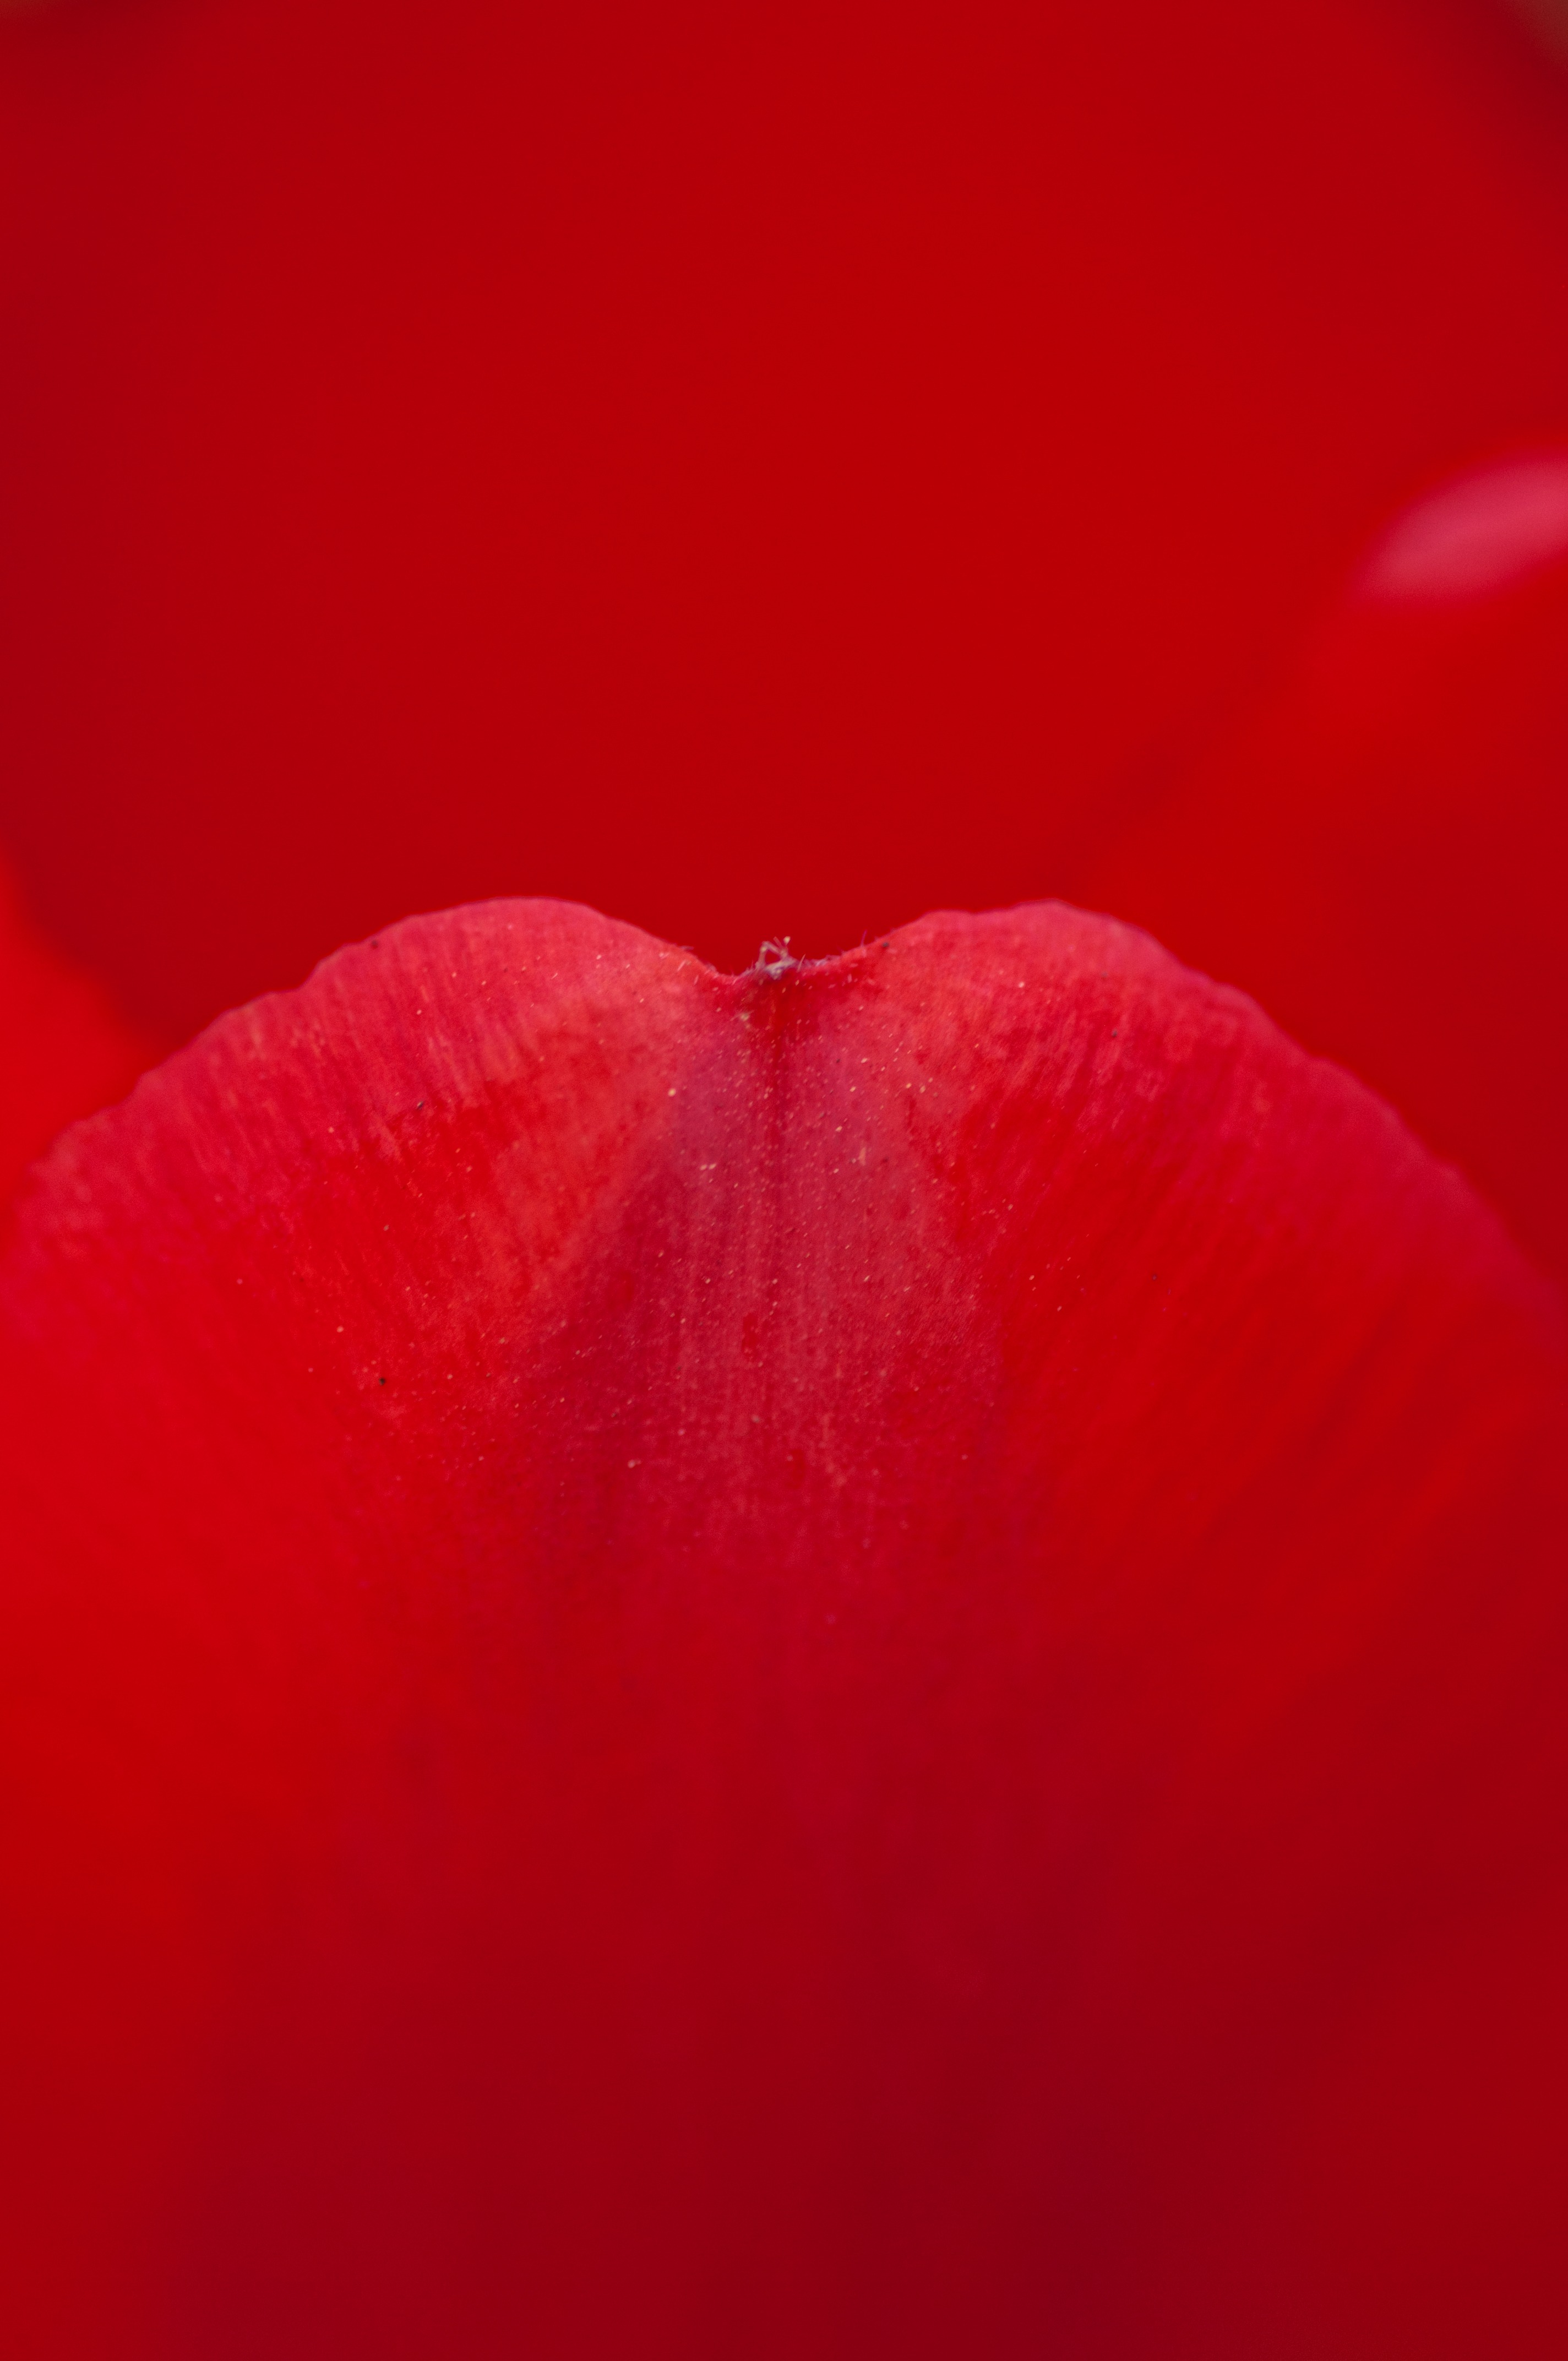
nature, plant, photography, flower, petal, heart, rose, red, macro, pink, lip, close up, human body, eye, organ, rose petals, macro photography, valentine's day, flowering plant, land plant